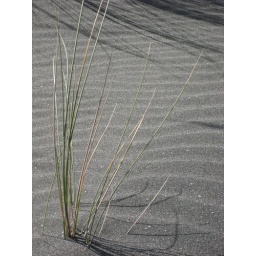
Grass in the black sand